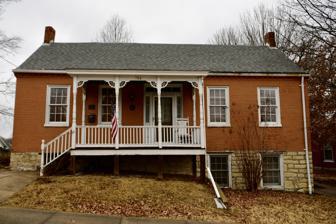
Building: Philip Hess House
Country: United States of America
Year built: 1864
Historic house in Missouri, United States United States historic place Philip Hess House U.S. National Register of Historic Places Show map of Missouri Show map of the United States Interactive map showing the location for Philip Hess House Location 714 Washington St., Jefferson City, Missouri Coordinates 38°34′23″N 92°10′45″W / 38.57306°N 92.17917°W / 38.57306; -92.17917 Area less than one acre Built 1857 ( 1857 ) -1864 Architectural style Missouri-German Vernacular MPS Southside Munichburg, Missouri MPS NRHP reference No. 02001304 Added to NRHP November 15, 2002 The Philip Hess House , also known as the Robert R. Jefferson House and Bowman House , is a historic home located in Jefferson City, Missouri . It was built between 1857 and 1864, and is a one-story, five-bay, Missouri-German Vernacular brick home. It has a gable roof and decorative brick cornice. It was listed on the National Register of Historic Places in 2002. References